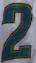
Number: 2